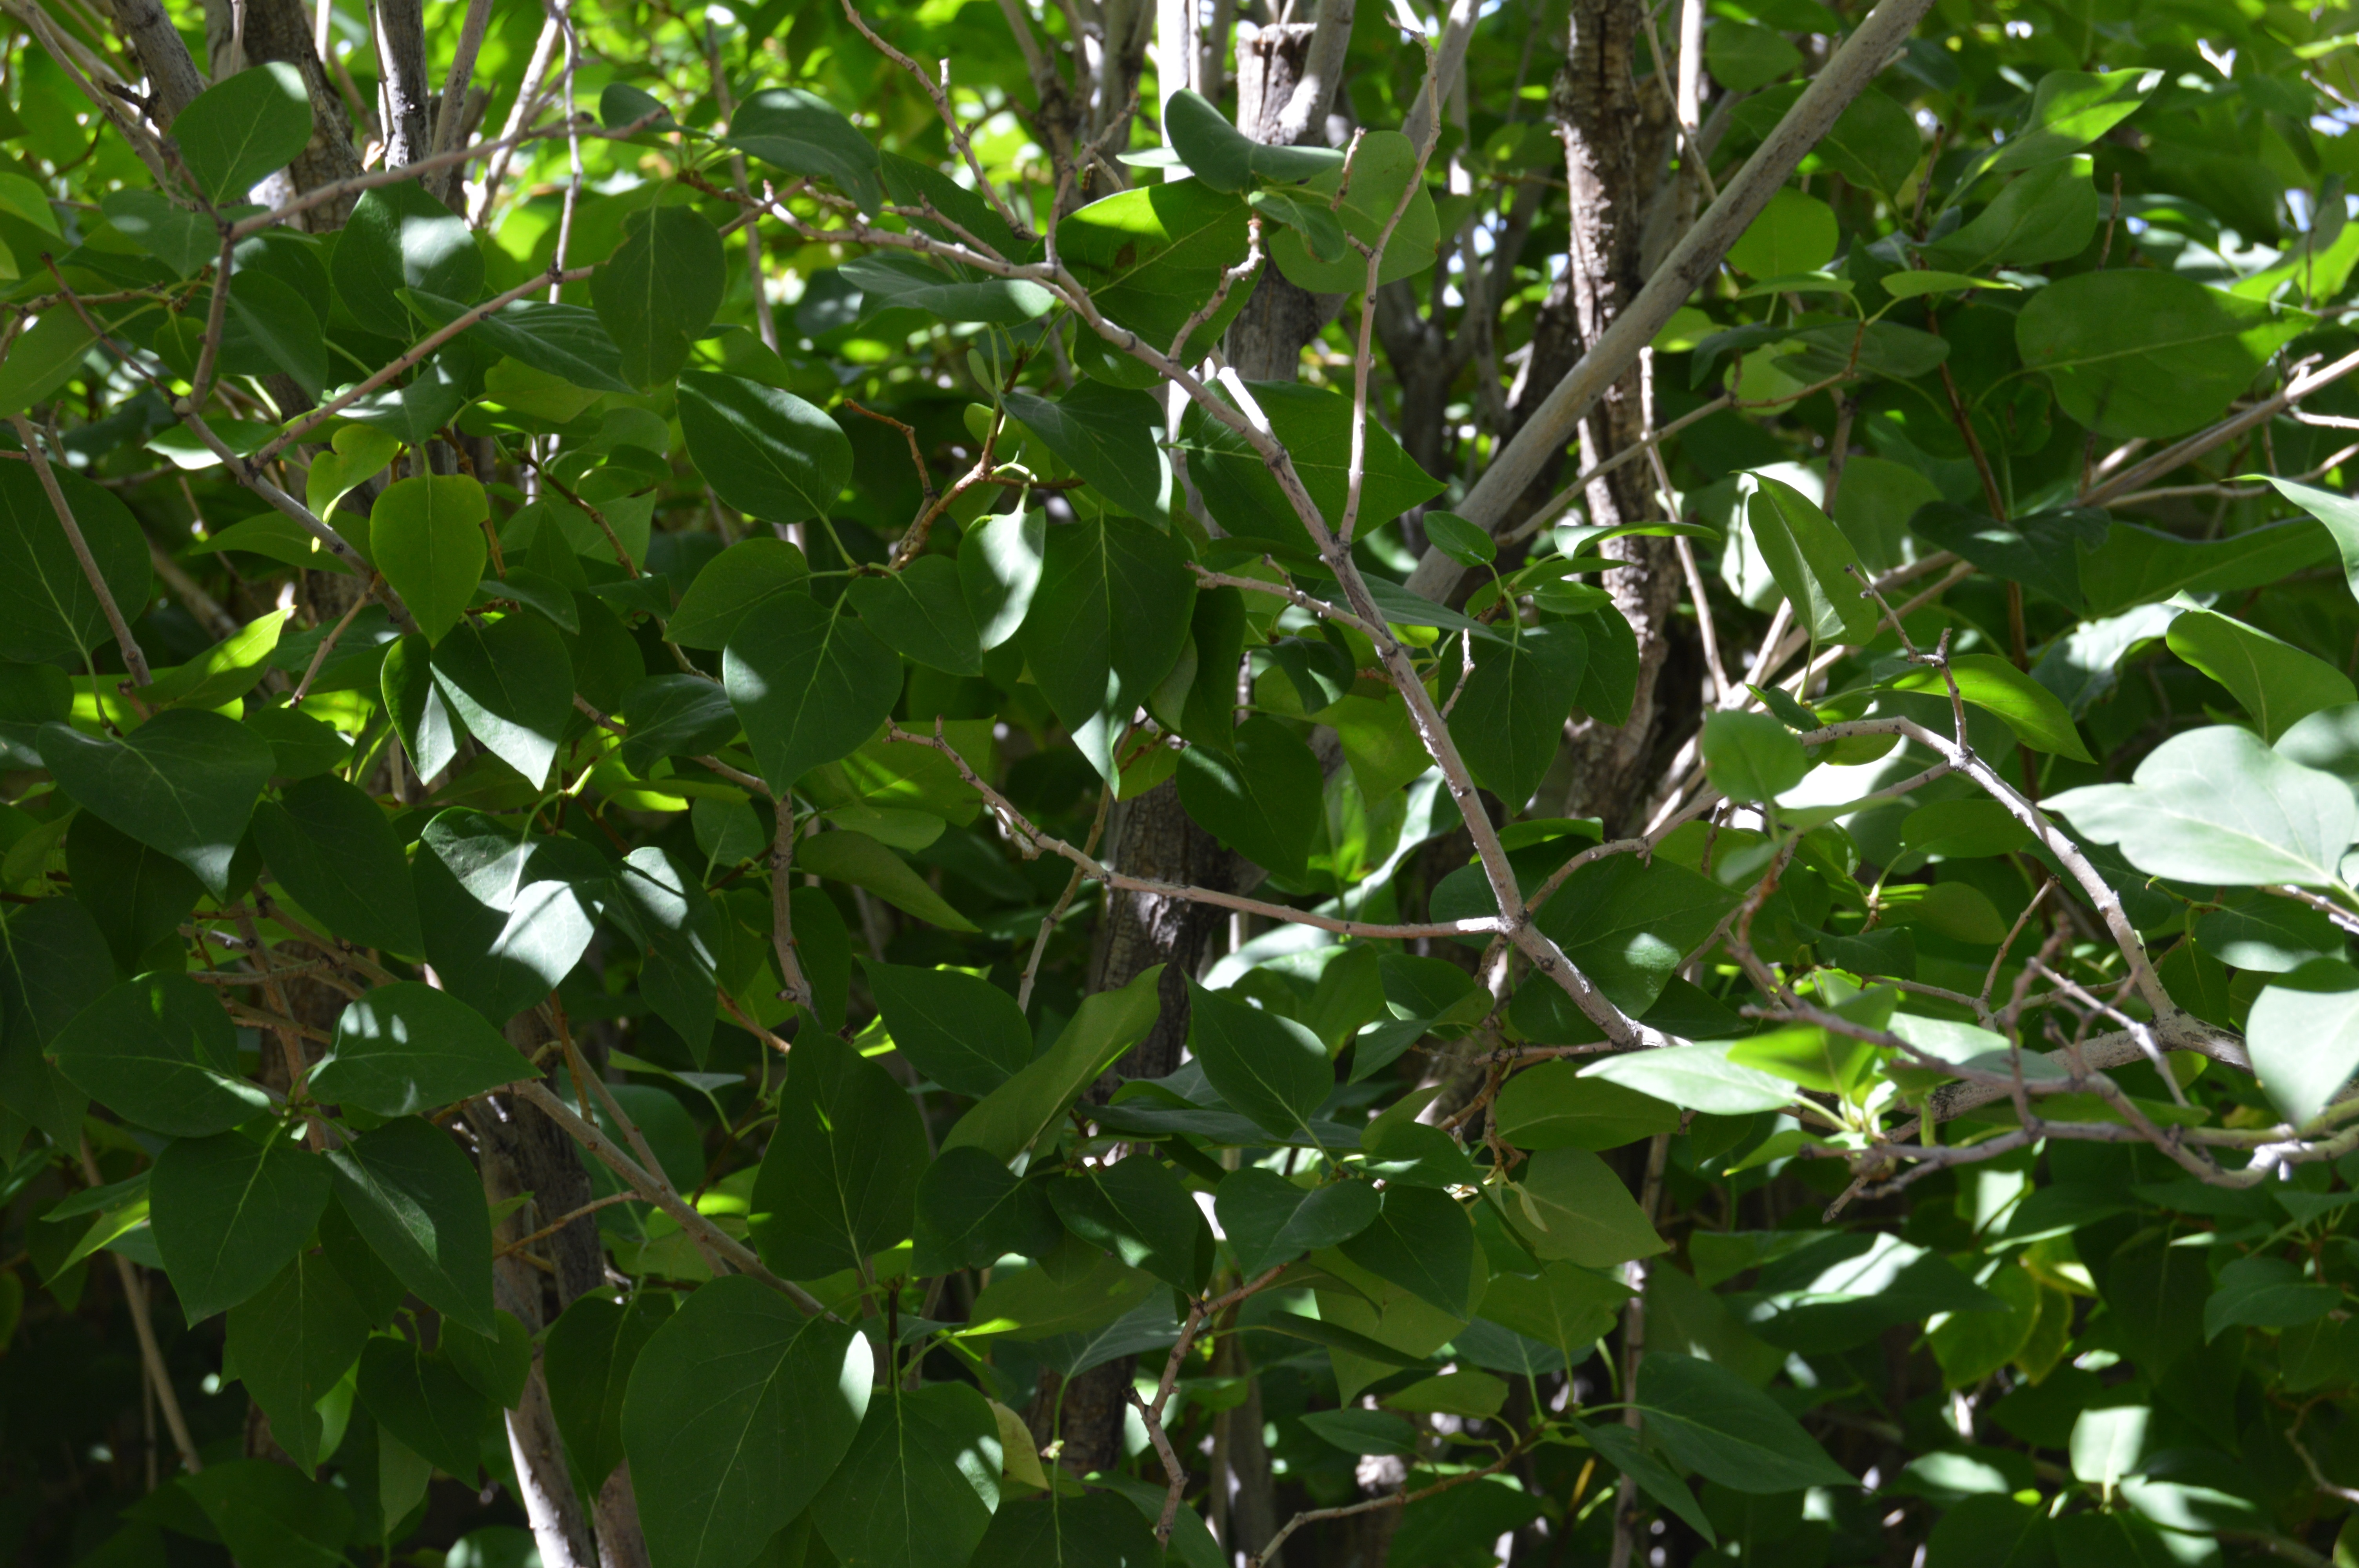
tree, nature, branch, plant, fruit, leaf, flower, bush, food, green, produce, evergreen, leaves, shrub, lilac, flowering plant, woody plant, land plant